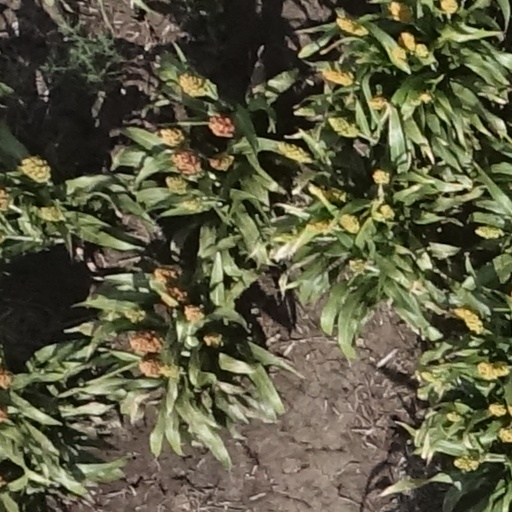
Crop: sorghum